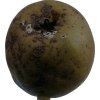
Label: pear